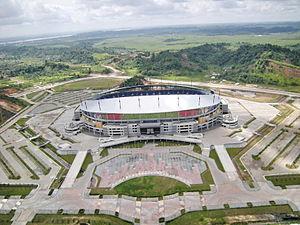
Le stade Palaran est un stade omnisports situé à Samarinda, la capitale de la province indonésienne de Kalimantan oriental dans l'île de Bornéo. Il peut accueillir 60 000 personnes.